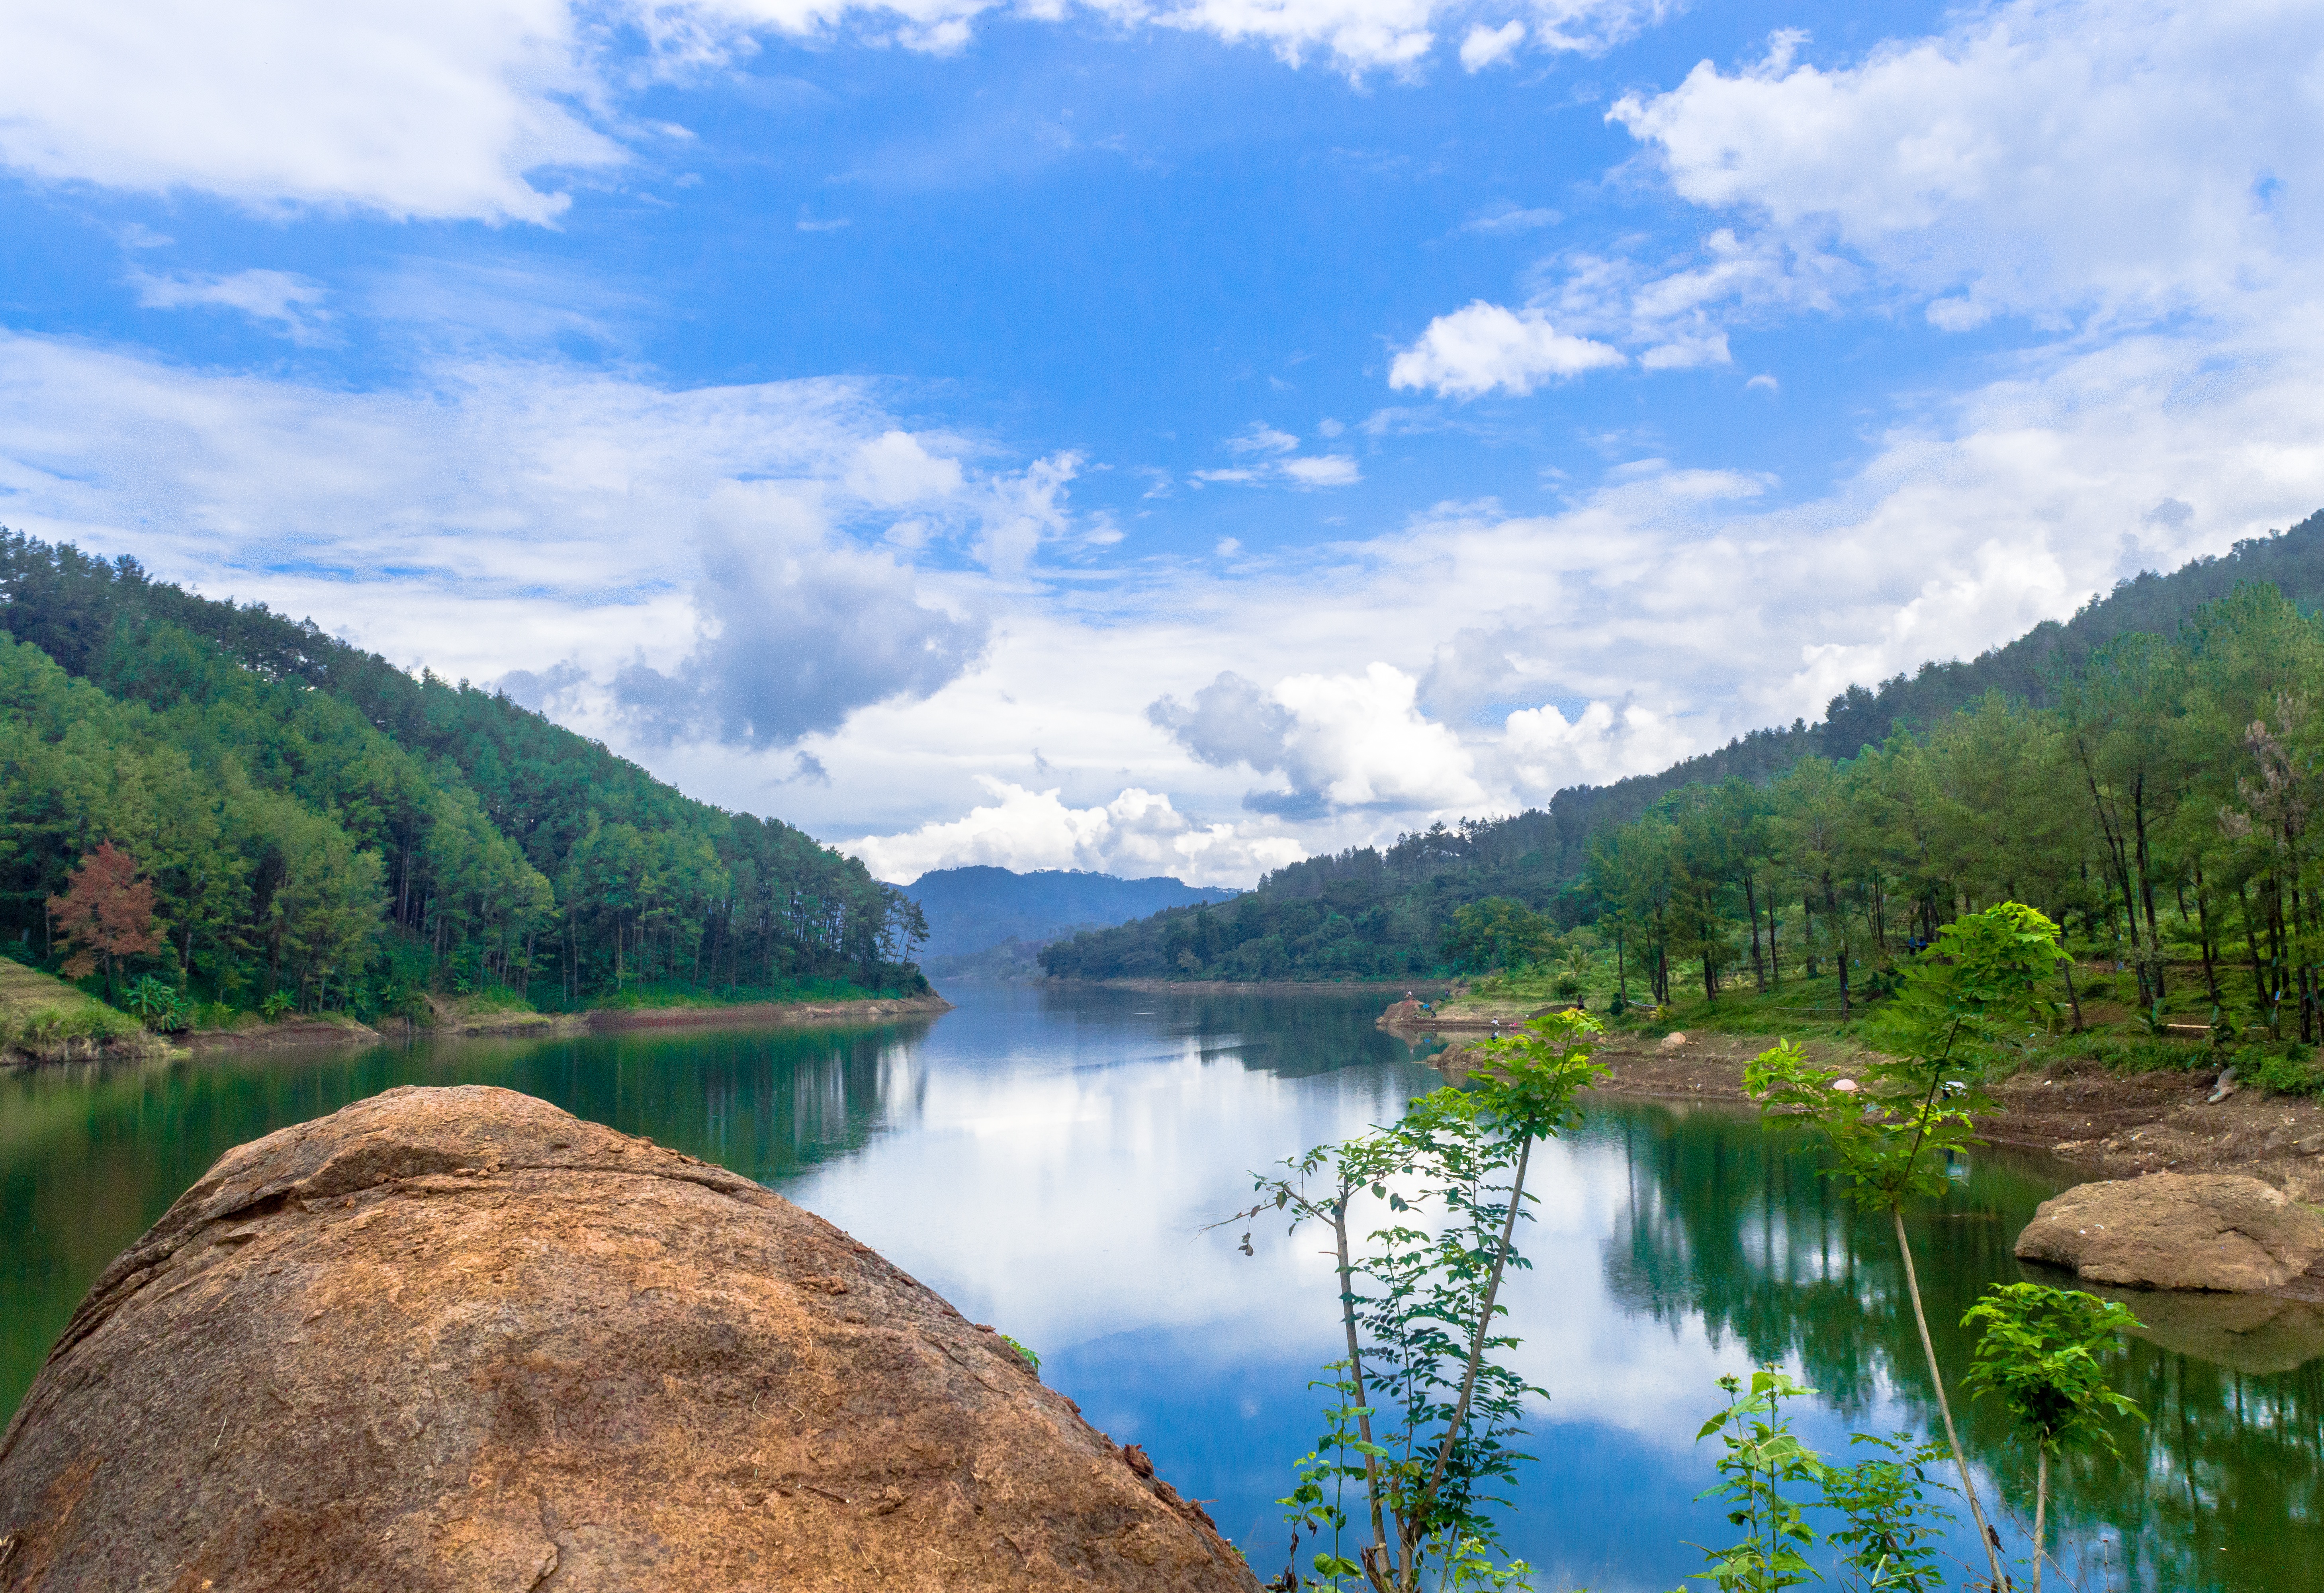
landscape, water, nature, wilderness, mountain, lake, river, valley, mountain range, reflection, fjord, reservoir, highland, body of water, loch, tarn, geographical feature, mountainous landforms